William H. Kepner

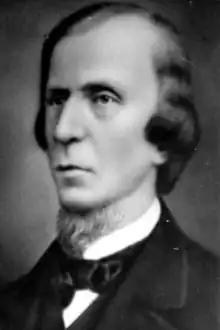
Portrait of William H. Kepner

William Henry Kepner (January 19, 1810 – January 18, 1871) was an American businessman, public organizer, and politician who served as the first elected Mayor of Harrisburg, Pennsylvania.